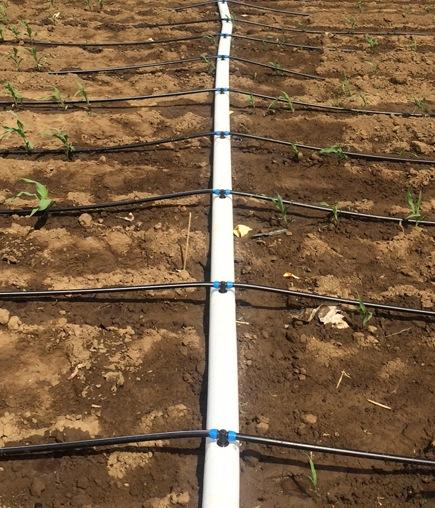
Mfumo wa umwagiliaji unaotumia bomba kubwa lenye rangi nyeupe ambalo linasambaza maji shambani, kutoka kwenye bomba kuu. Huku kukiwa na mirija midogo meusi imeunganishwa na kulazwa kando, wa kila mstari wa kila mmea. Mfumo huu unapeleka maji polepole na moja kwa moja kwenye mizizi ya mimea.